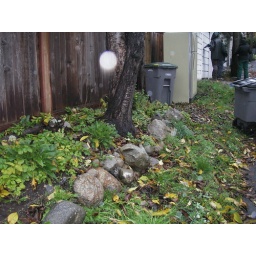
Prunus-Cherry tree in relation to the fence